NASCAR Xfinity Series at Charlotte

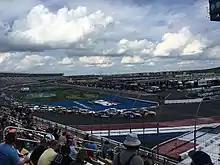
The 2018 Drive for the Cure 200, the first race held on the road course configuration

In 2024, BetMGM, a sports betting and online gaming platform jointly owned by MGM Resorts International and Entain, became the new title sponsor of the race.